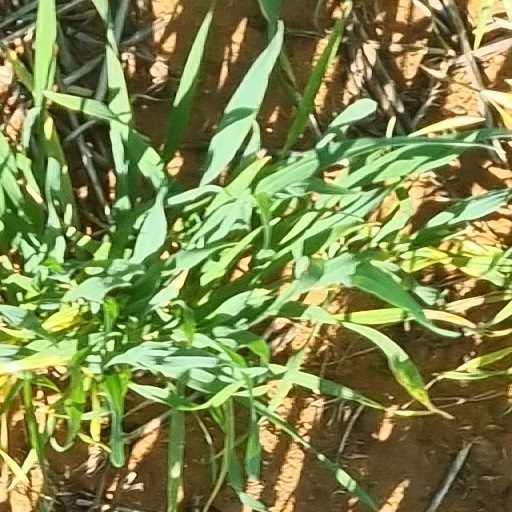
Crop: wheat